Bagnes

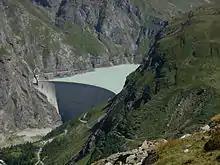
Lac de Mauvoisin and dam in Bagnes municipality

Bagnes had an area, , of . Of this area, 15.5% is used for agricultural purposes, while 12.5% is forested. Of the rest of the land, 1.9% is settled (buildings or roads) and 70.1% is unproductive land.